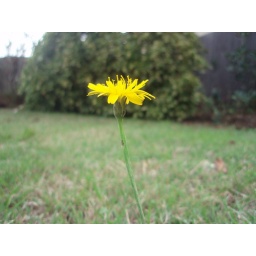
I had to look up in my mothers weed book to make sure I had the right flower